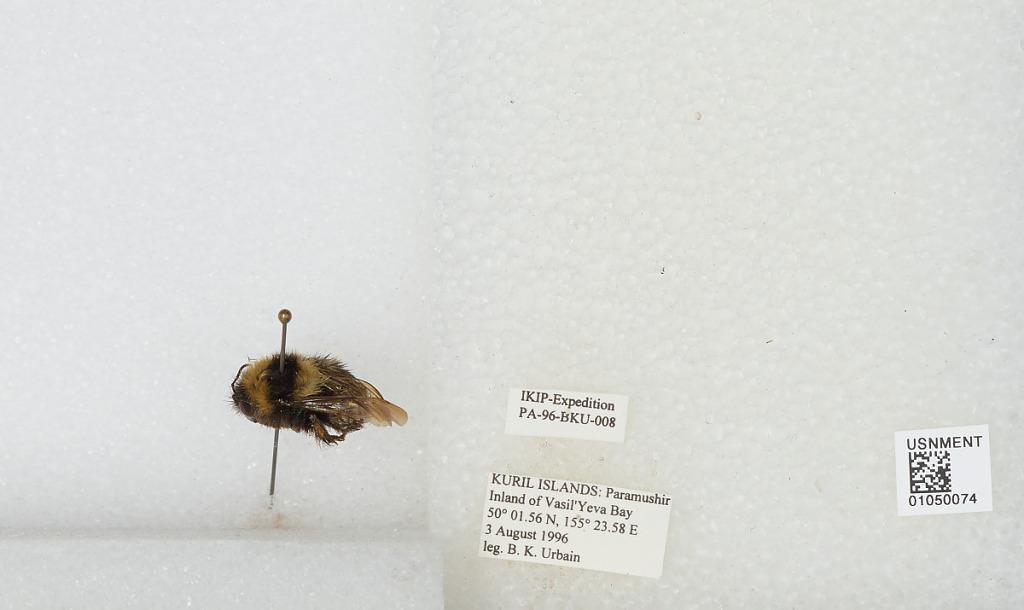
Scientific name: Bombus sp.
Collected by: B. Urbain
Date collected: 1996-8-3
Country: Russia
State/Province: Sakhalin
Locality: Kuril Islands, Paramushir Island, Inland Of Vasil' Yeva Bay
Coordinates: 50.0261, 155.393